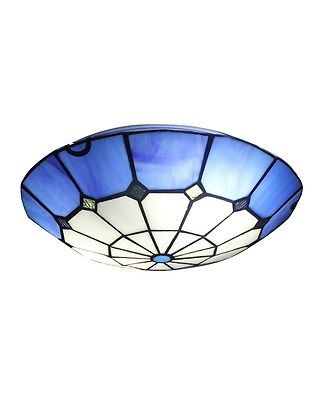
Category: lamp